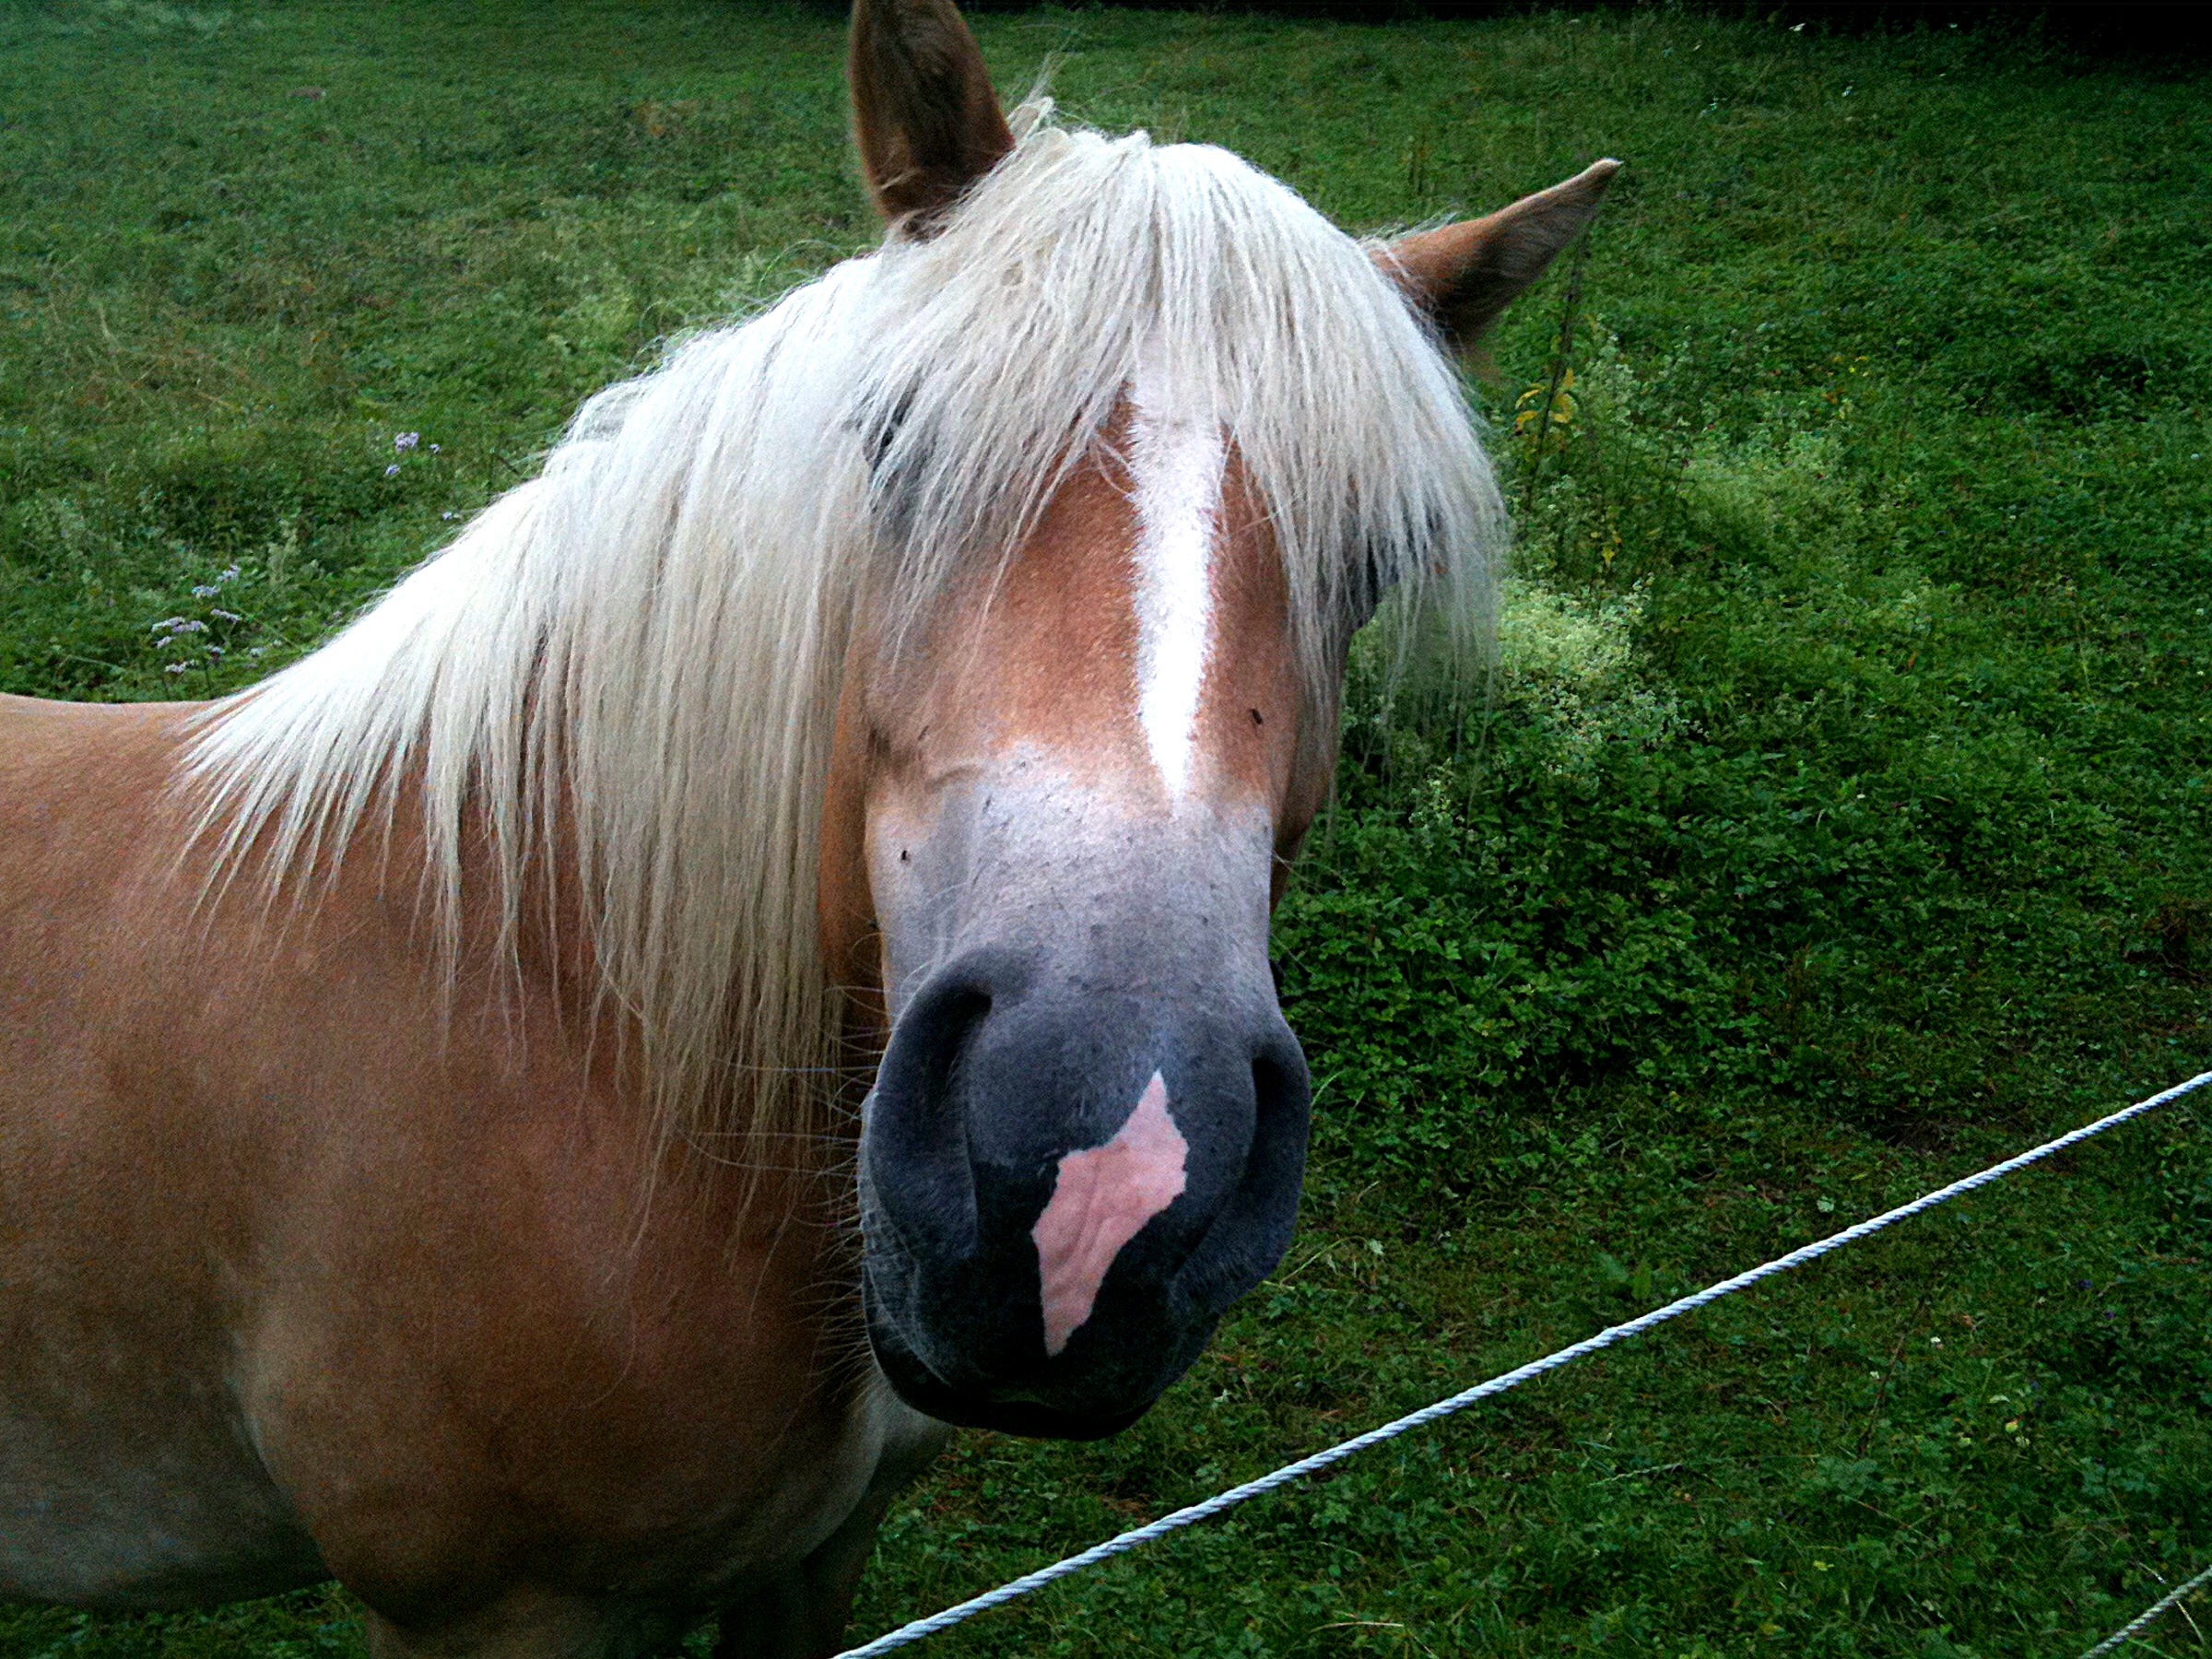
grass, outdoor, farm, rural, pasture, livestock, ranch, horse, mammal, stallion, mane, fauna, farmland, pony, snout, vertebrate, funny, mare, domestic, domestic animals, nostrils, farm animals, horse like mammal, mustang horse